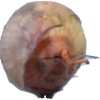
Label: onion